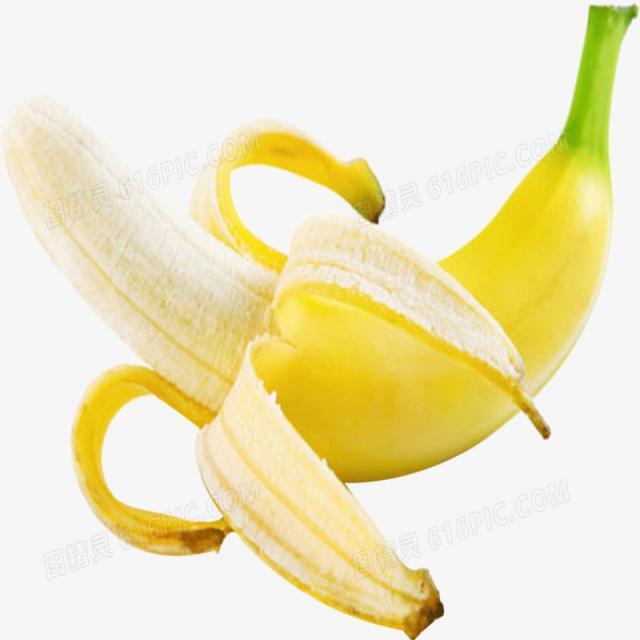
Label: bananas